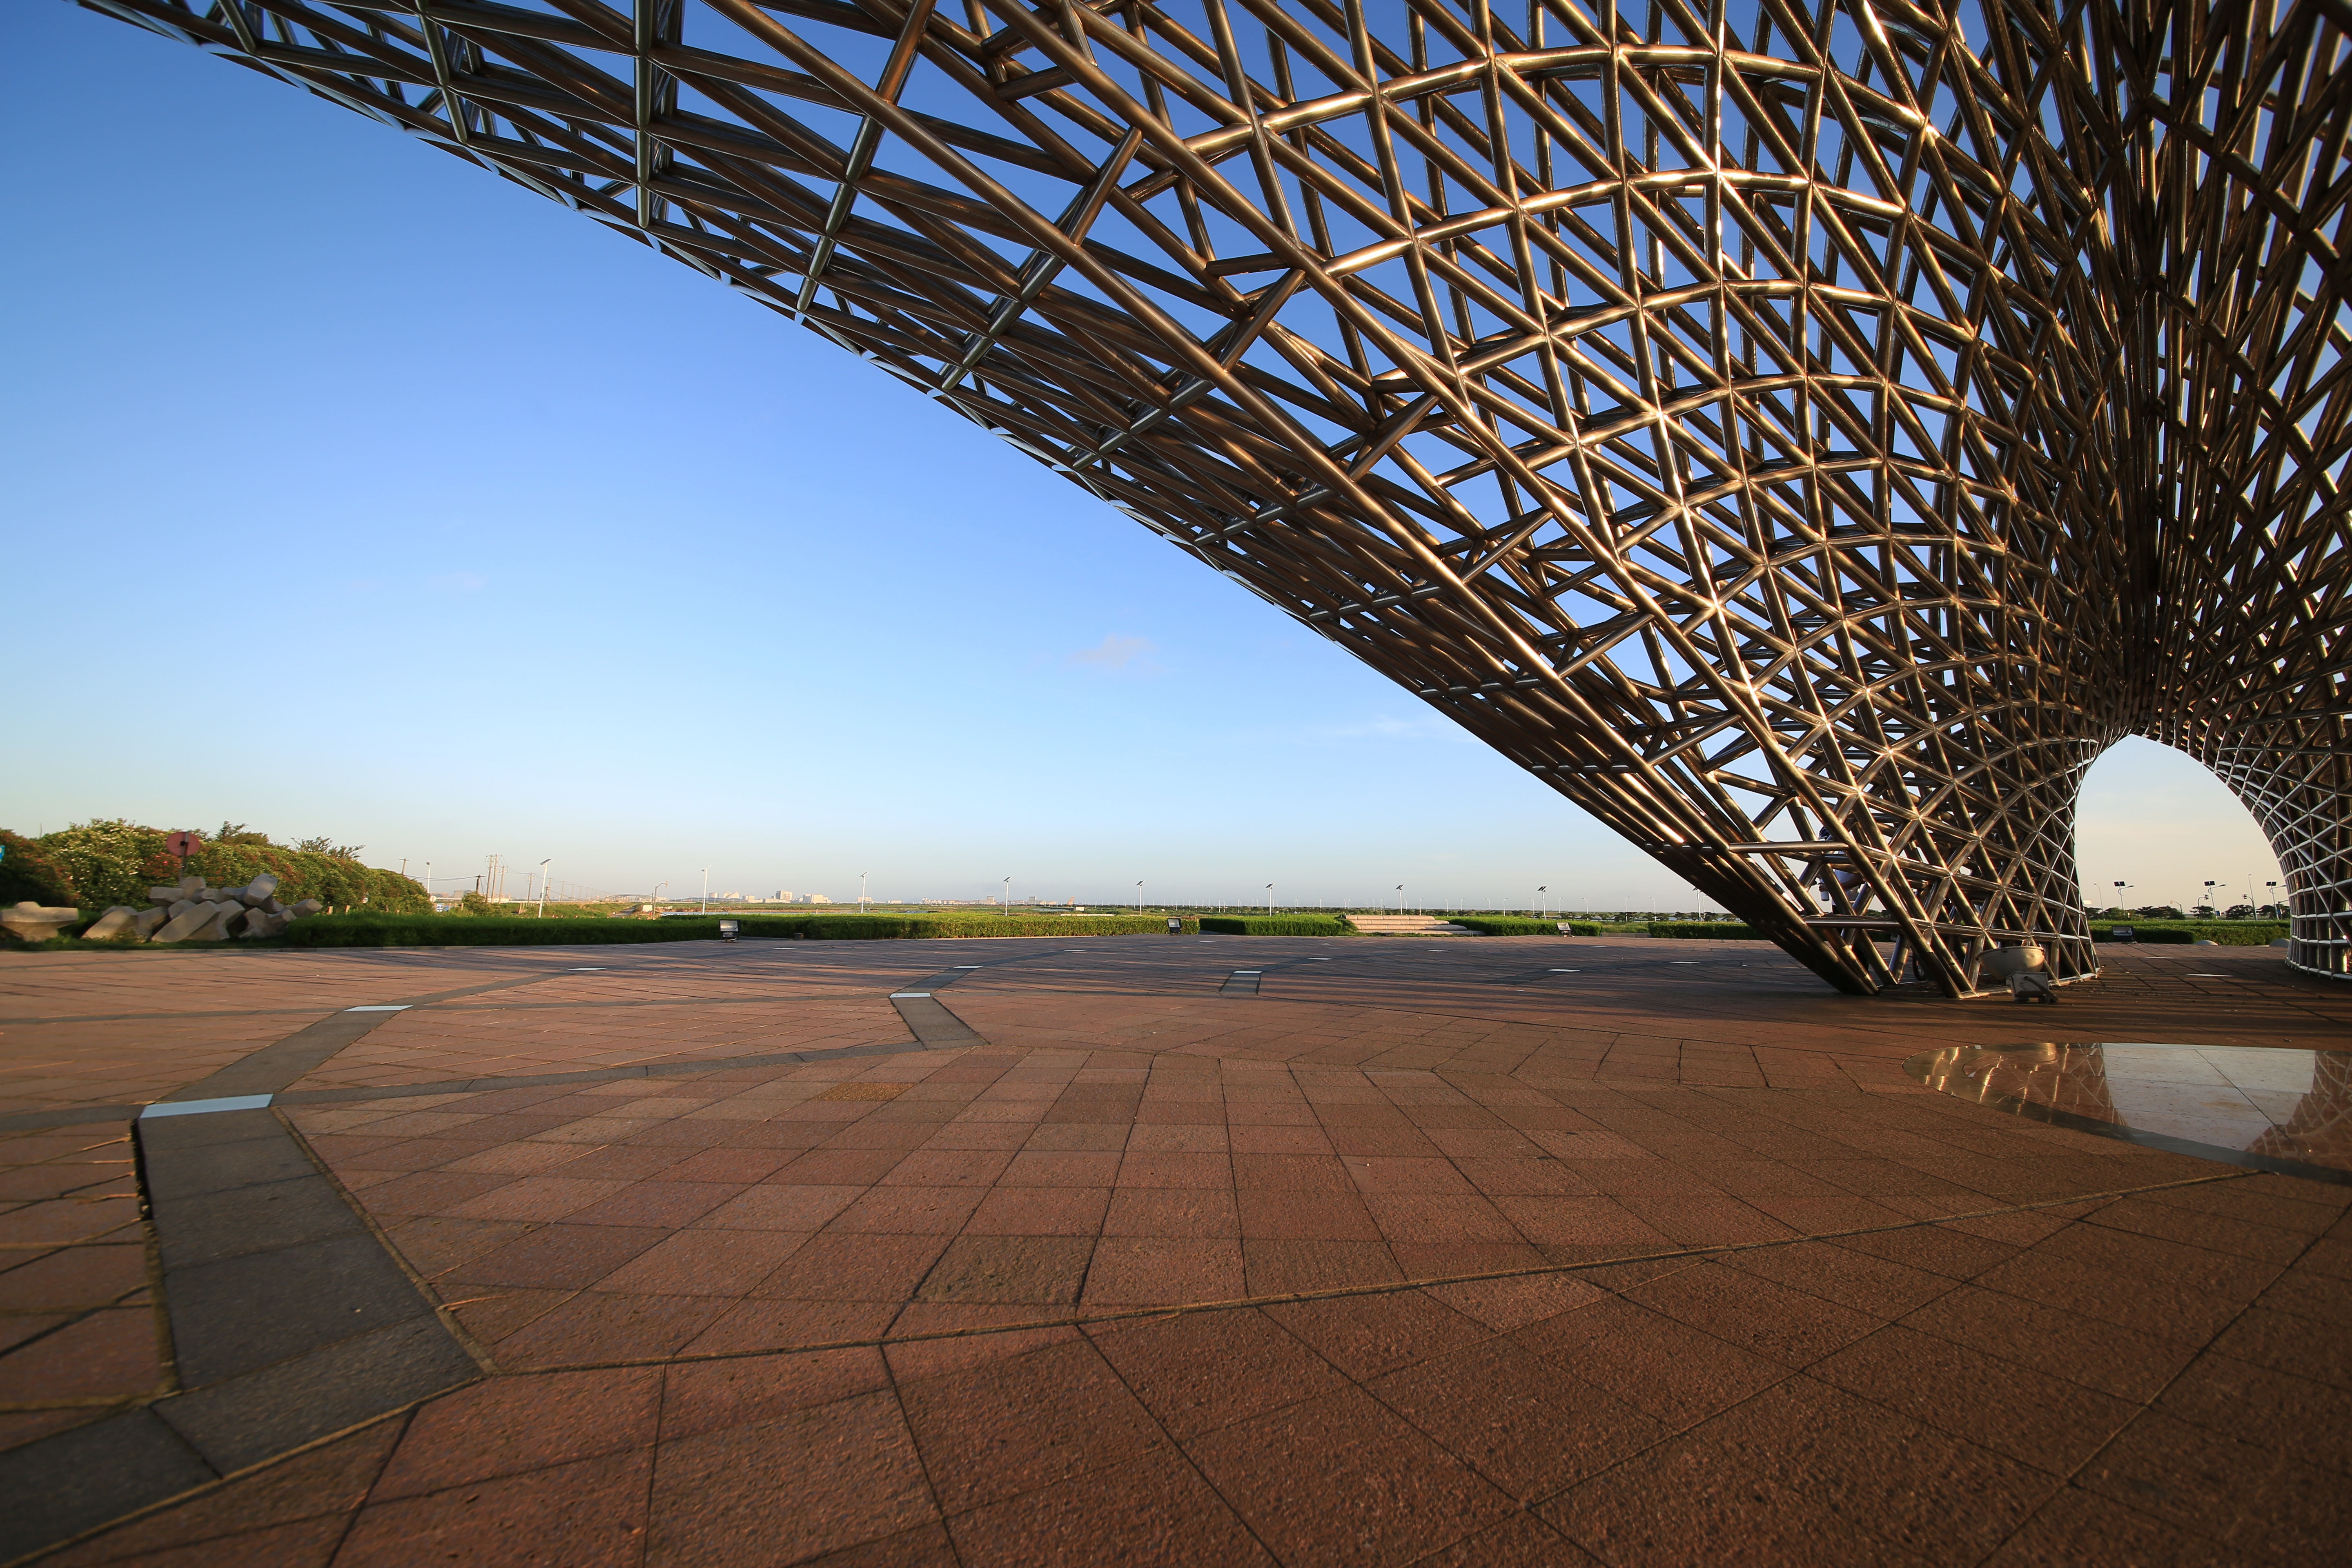
beach, landscape, tree, cloud, architecture, structure, sky, sunlight, roof, building, walkway, line, metal, landmark, grid, daylighting, road surface, sea view park, shanghai nanhui, fixed link